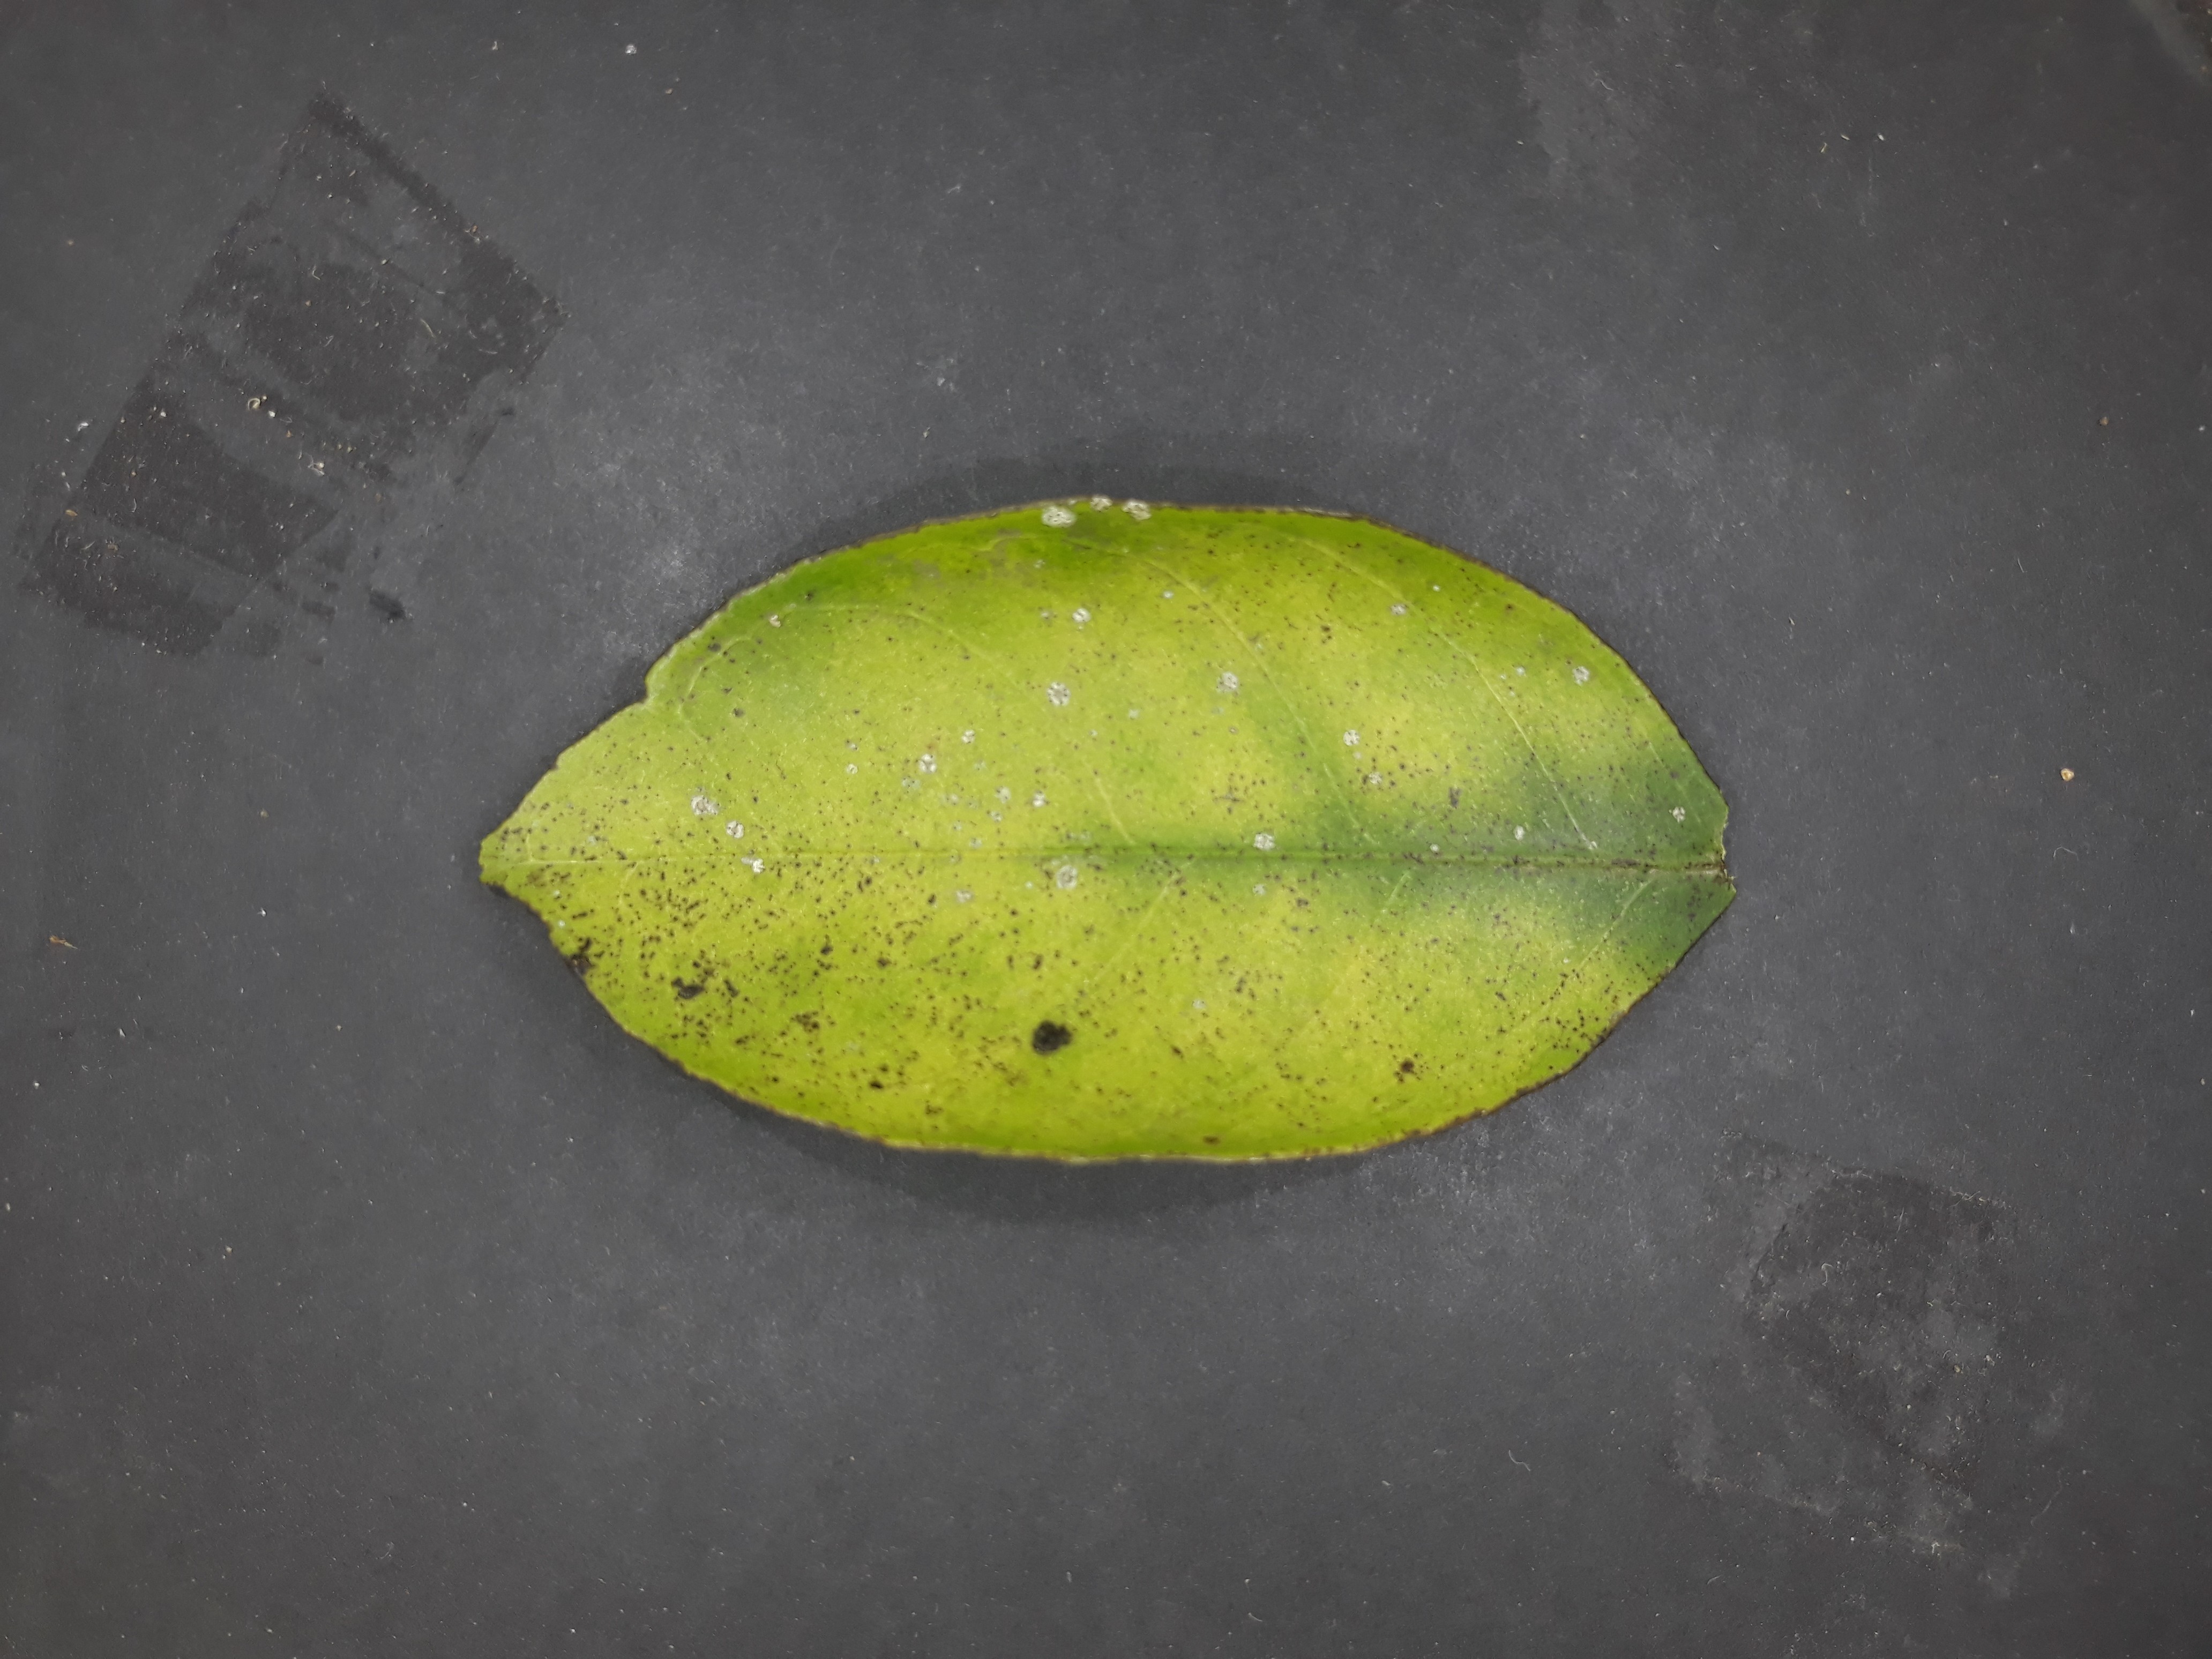
Label: Magnesium deficiency (Mg)